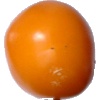
Label: Tomato Yellow 1